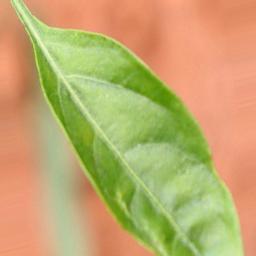
Label: healthy